Demographics of Saudi Arabia

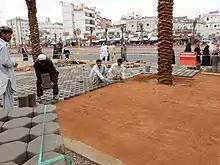
Pakistani workers at Al Masjid Nabawi (the Prophet's Mosque) in Medina

Migration is a significant part of Saudi Arabia's tradition and culture, as the nation's thriving oil economy attracts large numbers of foreign workers from an assortment of countries throughout Asia and the Arab world. Following economic diversification in response to the oil boom of the 1970s, the Saudi government encouraged skilled and semi-skilled workers to enter the Kingdom as the demand for infrastructure and development intensified. Saudi Arabia is among the top five immigrant destination countries around the world, currently hosting 5.3 million international migrants in its borders. In 2017, non-native residents accounted for 38% of the Kingdom's total population, more than twice that of the United States whose immigrants make up 15% of the nation's total population. The majority of Saudi Arabia's foreign born population are males between the ages of 25 and 45. These immigrants make up a larger percentage of the total population in this age group compared to native-born Saudis ages 25–45, according to the United Nations 2013 report. 26.3% of the total migrant population in Saudi Arabia are from India, followed by Pakistan (24.2%), Bangladesh (19.5%), Egypt (19.3%), and finally the Philippines (15.3%). Most immigrants of the Kingdom are skilled, unskilled, and service industry foreign workers. Although the living and working conditions for immigrant workers are harsh in Saudi Arabia, economic opportunity tends to be much greater than in their homelands. There are around five million illegal immigrants in Saudi Arabia, most of which come from Africa and Asia. These immigrants are planned to be deported within the next few years. There are over 118,000 Westerners in Saudi Arabia, most of whom live in compounds or gated communities.